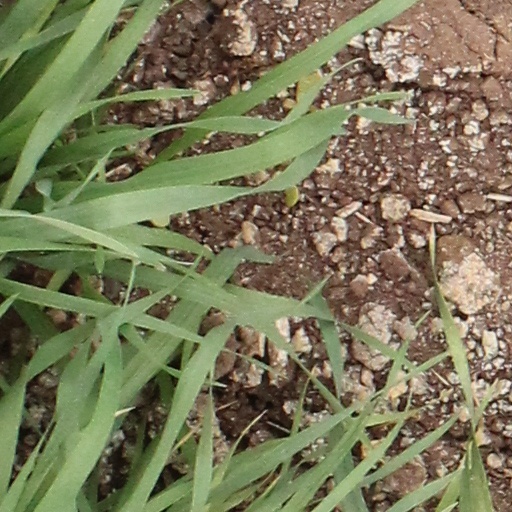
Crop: wheat